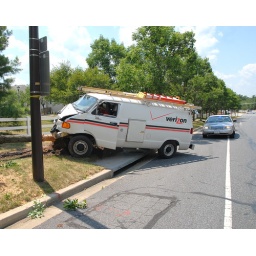
7-13-2009 , A Verizon van that hit a tree on Waugh Chapel rd. in Odenton , Md.